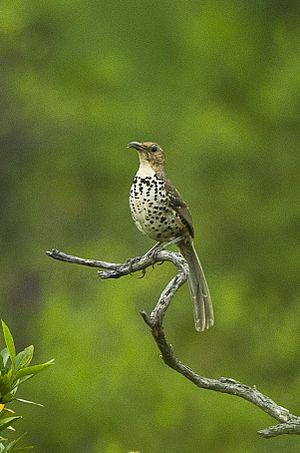
Le Moqueur ocellé est une espèce d'oiseaux de la famille des Mimidae.